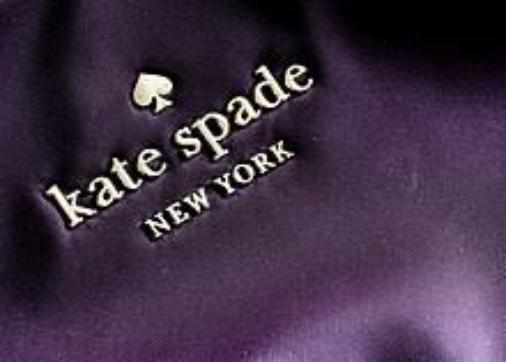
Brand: KATE SPADE-1
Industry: Clothes